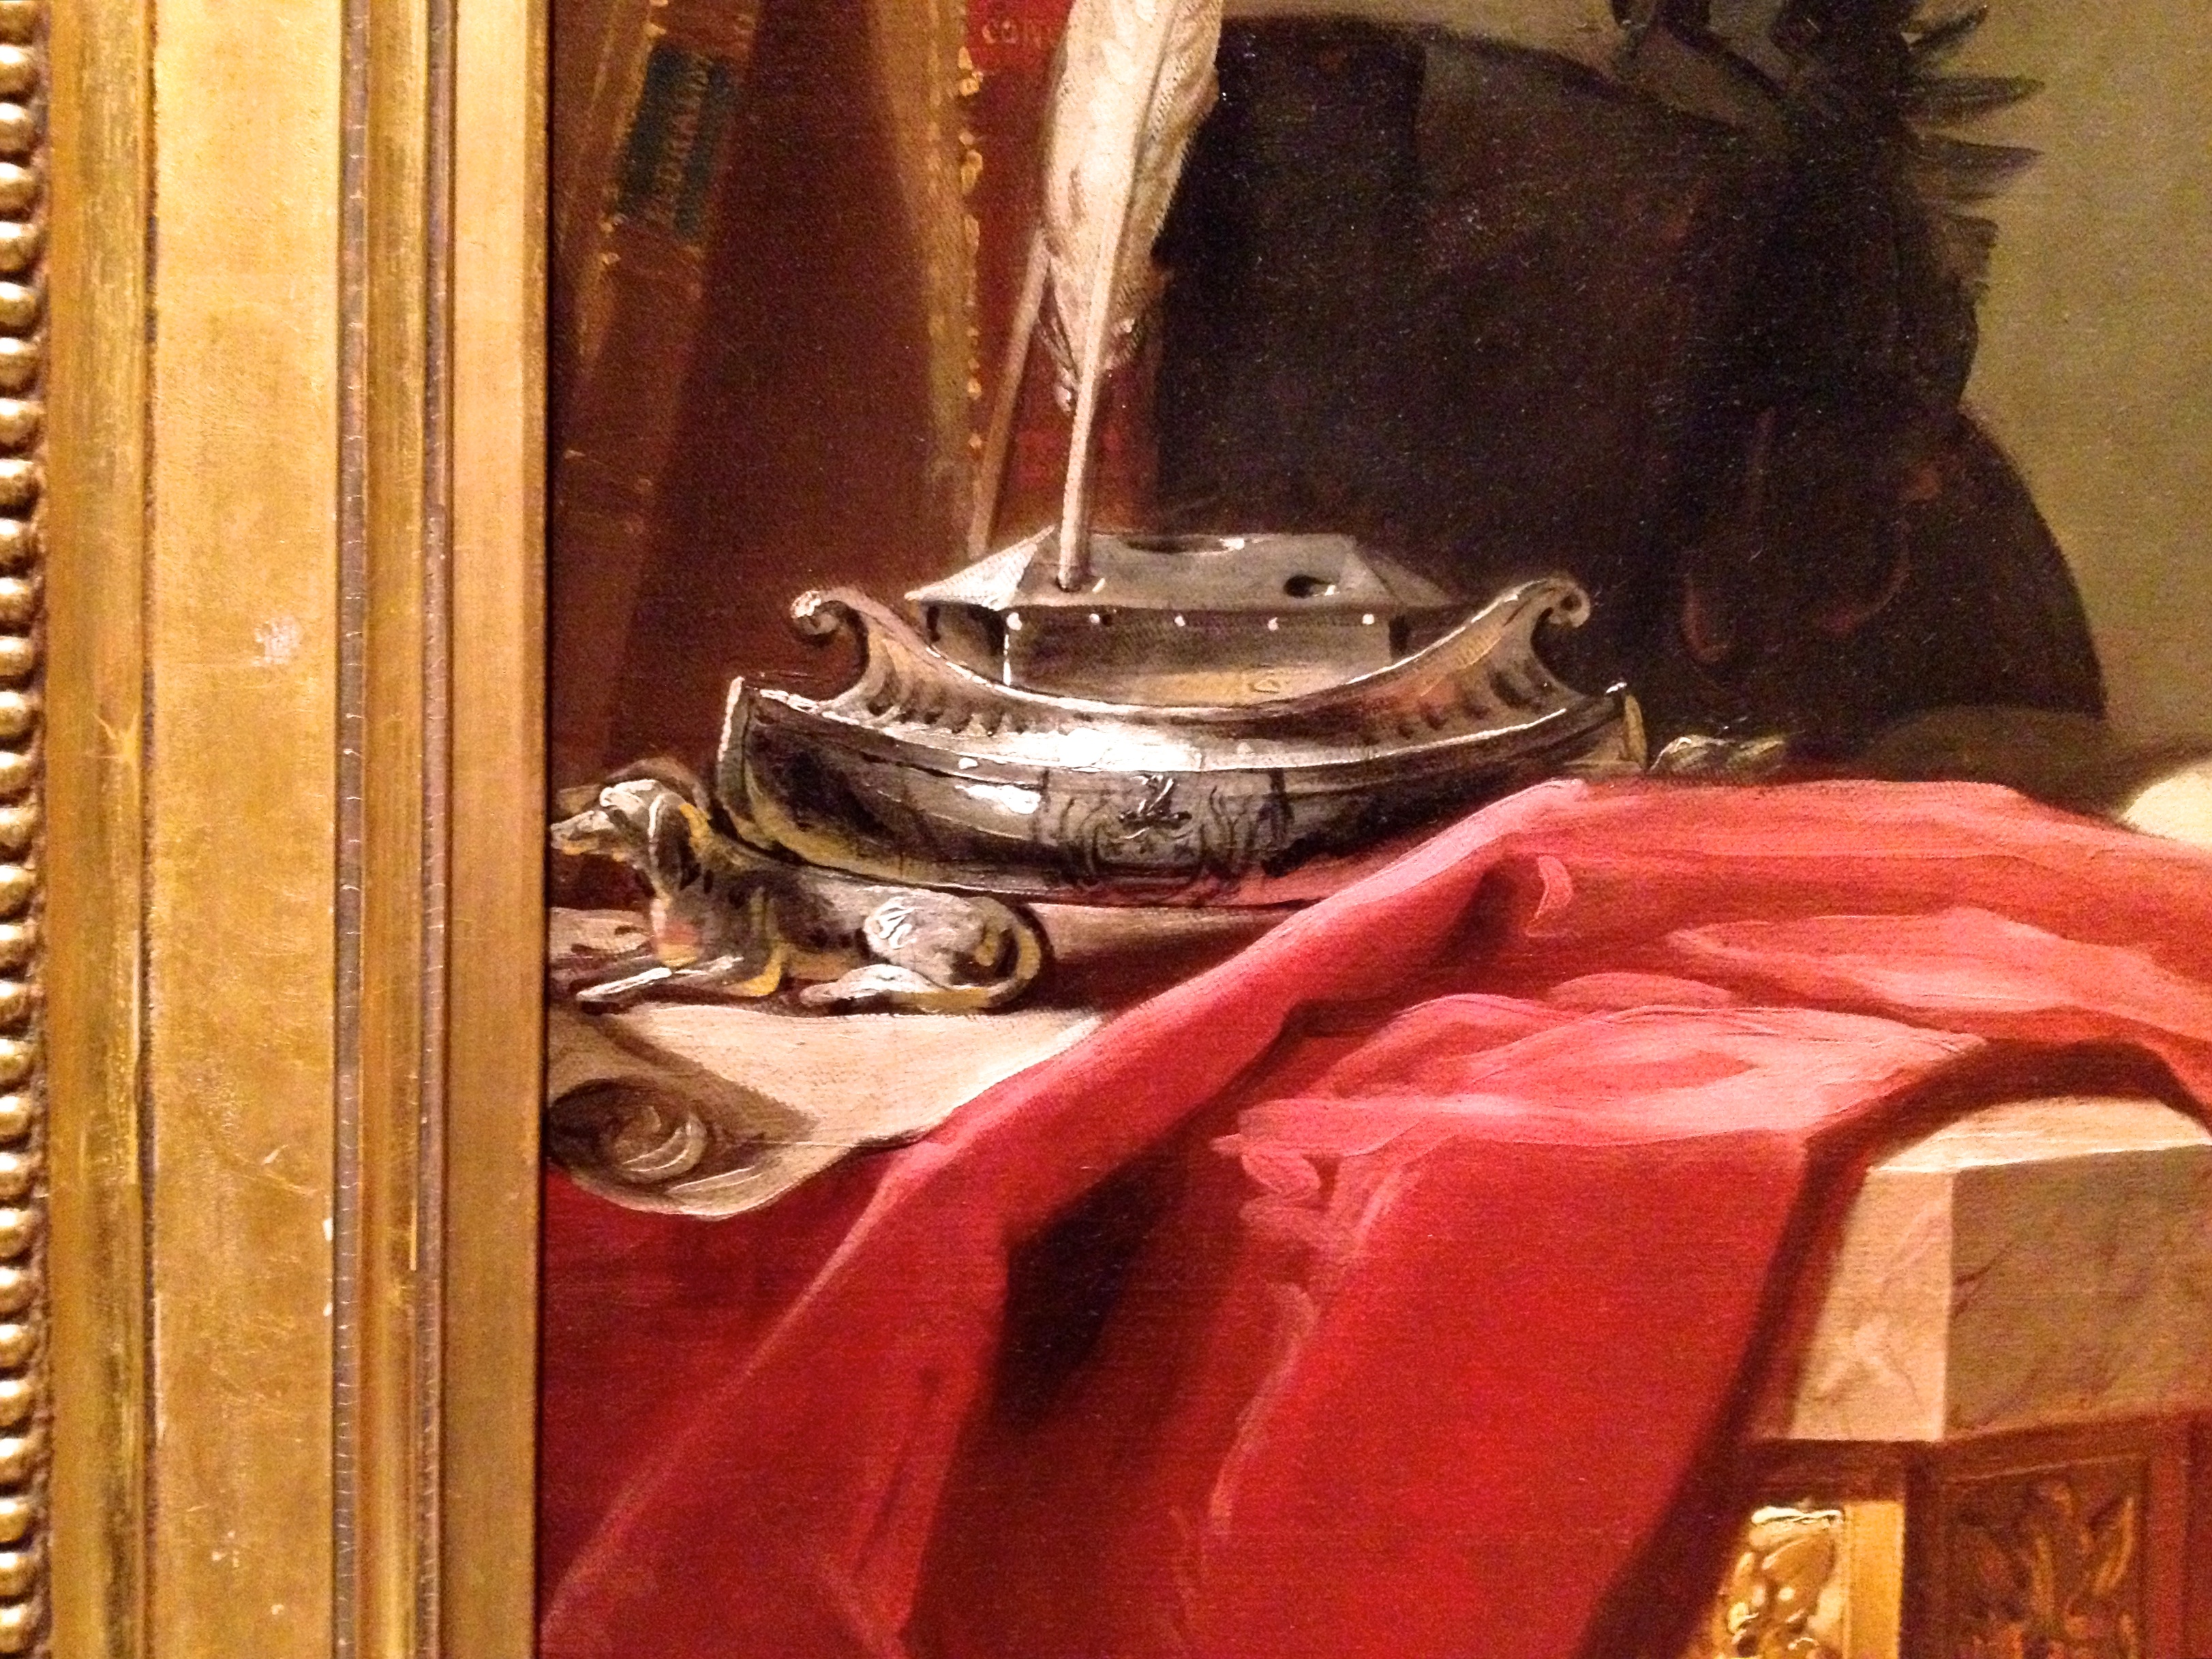
wood, red, still life, painting, art, temple, carving, ancient history